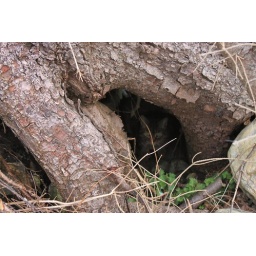
Scottish wid cat in tree